John Neal bibliography

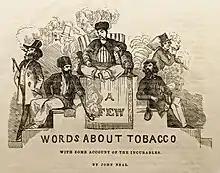
Title image to "A Few Words About Tobacco" (1851)

John Neal was "perhaps the foremost critic of [his] era", commenting on literature, art, drama, politics, and a variety of social issues. As a critic and political commentator, his essays and journalism showed distrust of institutions and an affinity for self-examination and self-reliance. Compared to Neal's comparative lesser success at employing his literary theories in creative works, "his critical judgments have held. Where he condemned, time has almost without exception condemned also." Editors of newspapers, magazines, and annual publications sought contributions from Neal on a wide variety of topics, particularly in the second half of the 1830s. His early articles make him one of the first male advocates of women's rights and feminist causes in the US.